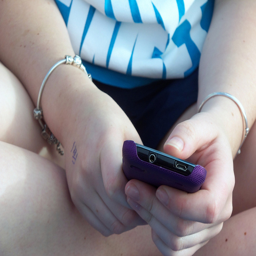
The person is holding a cell phone in their hands.
A girl is using her cell phone with both hands.
A person that is on their cell phone.
A woman holding a smart phone wearing bracelets.
A girl in a blue shirt and blue shorts holding a purple cell phone.